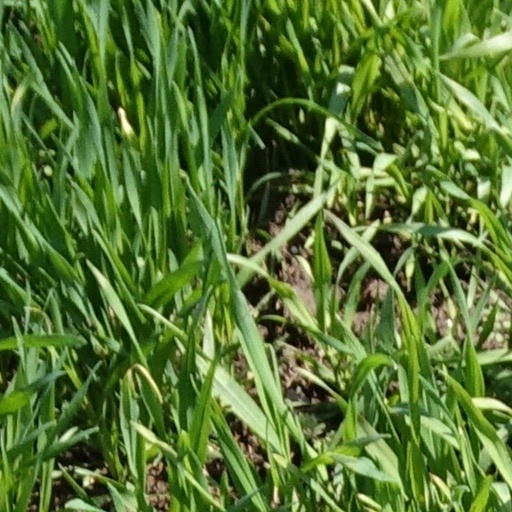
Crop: wheat